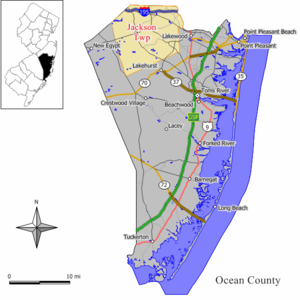
Jackson Township est une municipalité américaine située dans le comté d'Ocean au New Jersey.